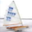
Label: ship